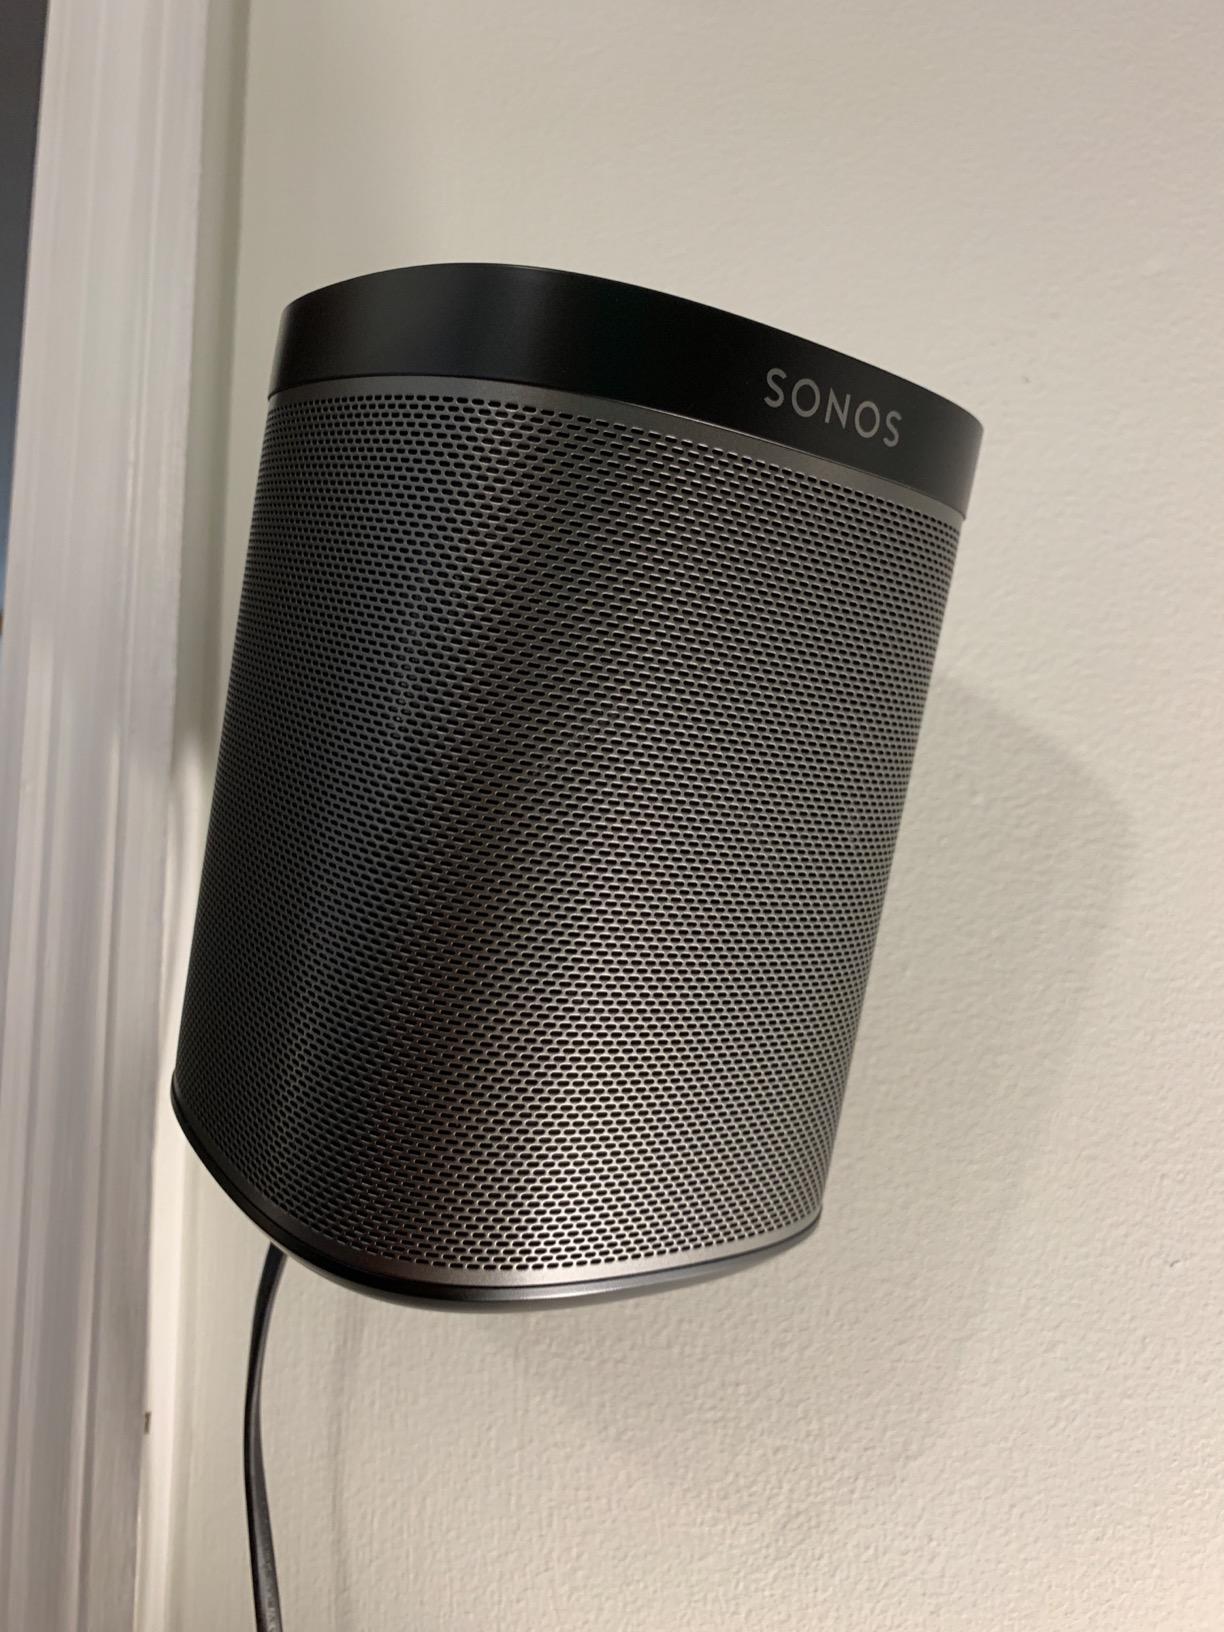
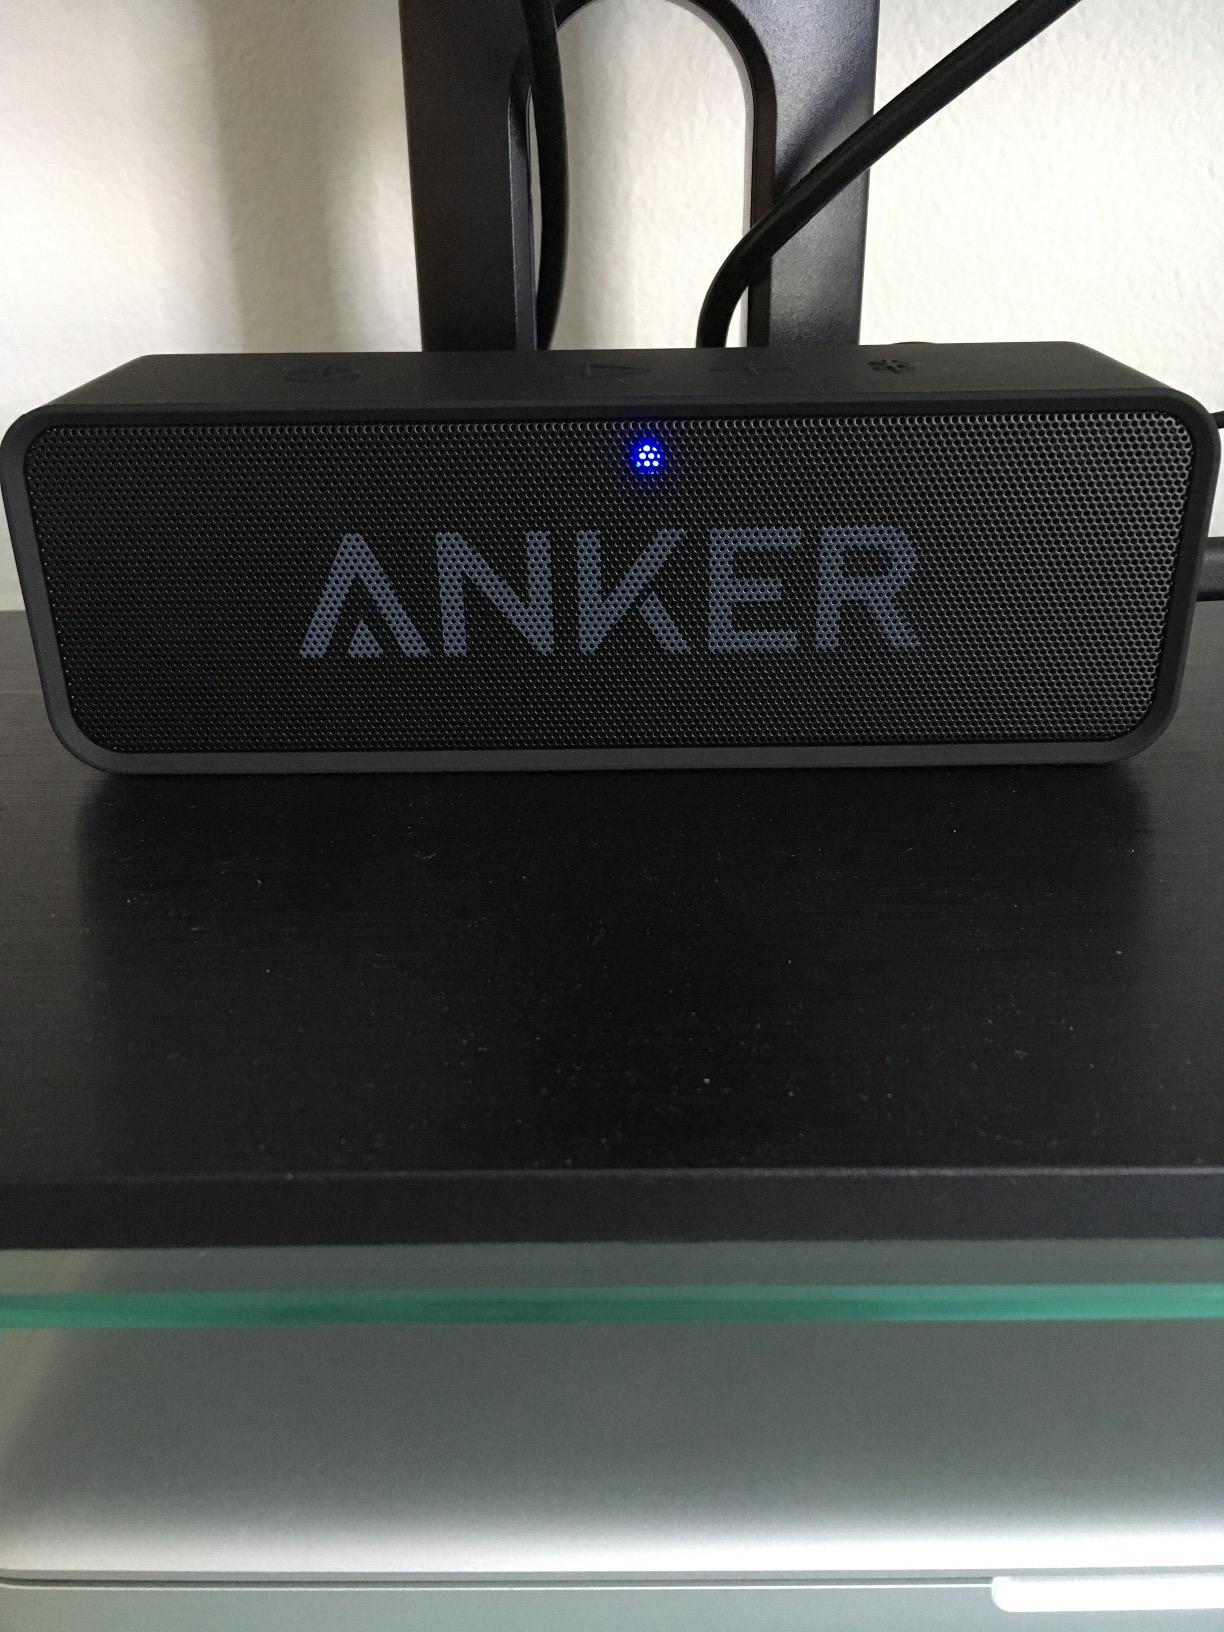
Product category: speaker
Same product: no